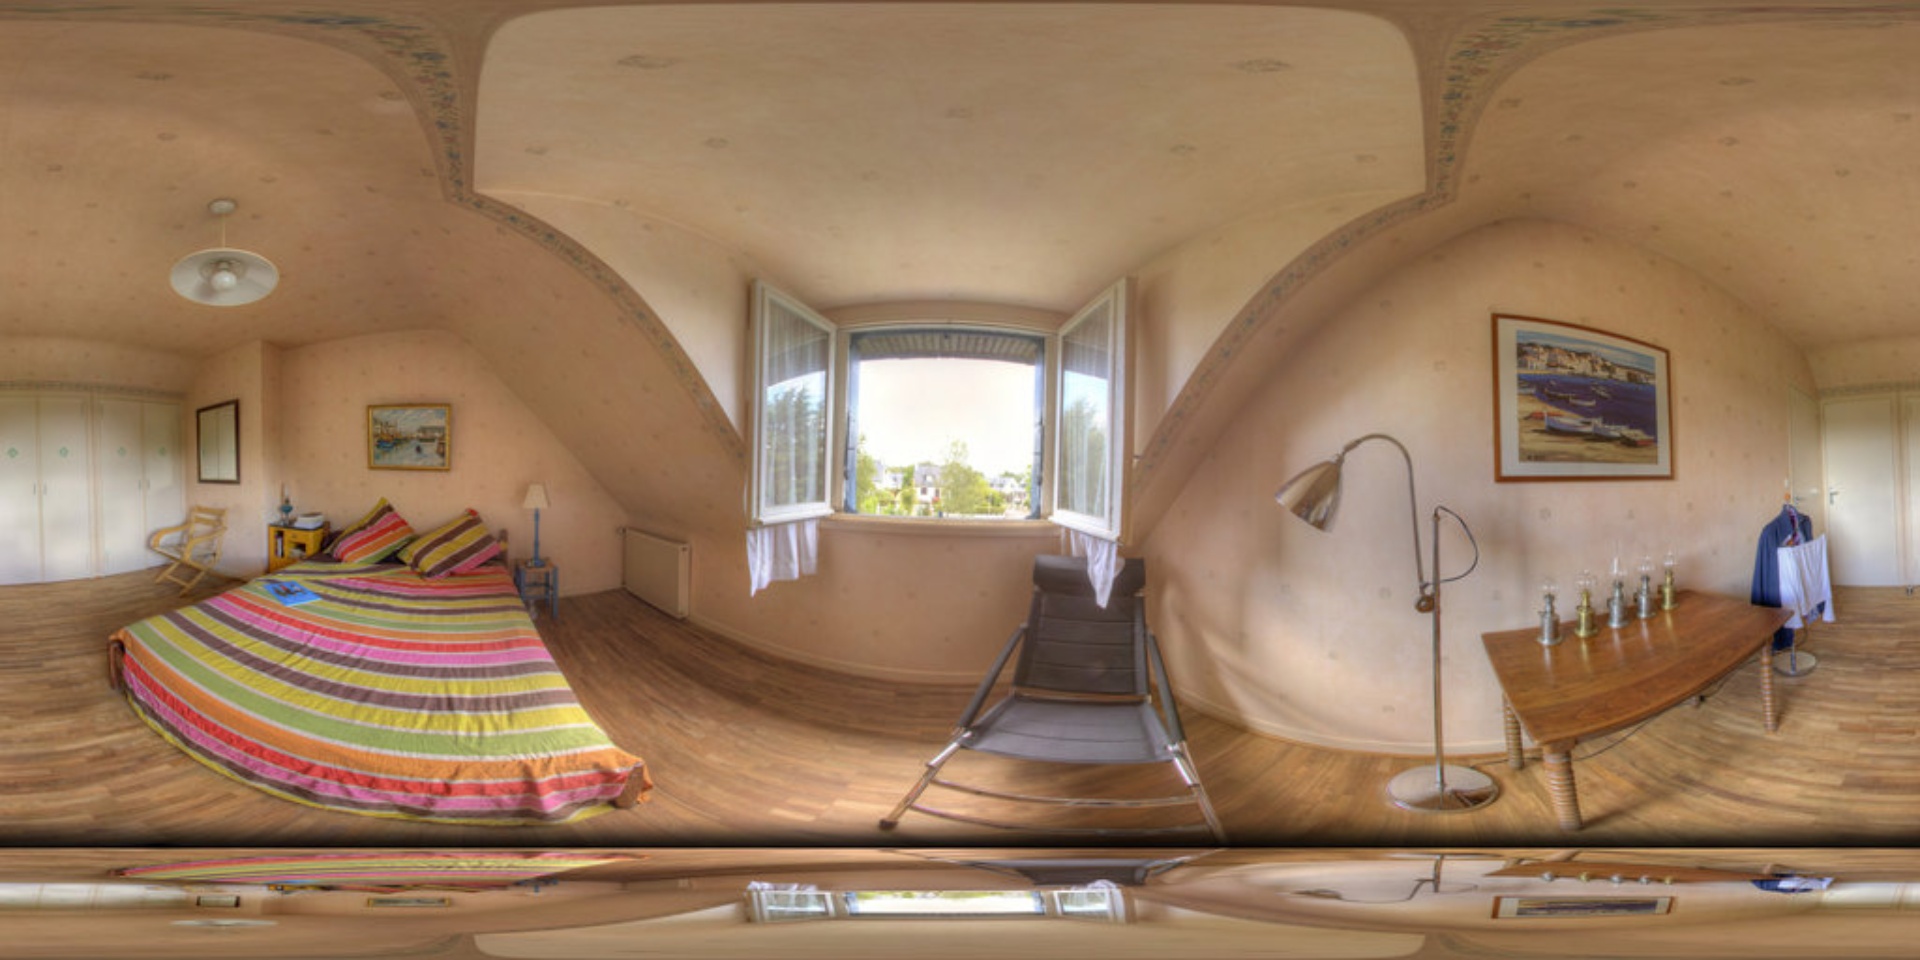
Referred object: the silver floor lamp next to the table

Referred object: the silver floor lamp